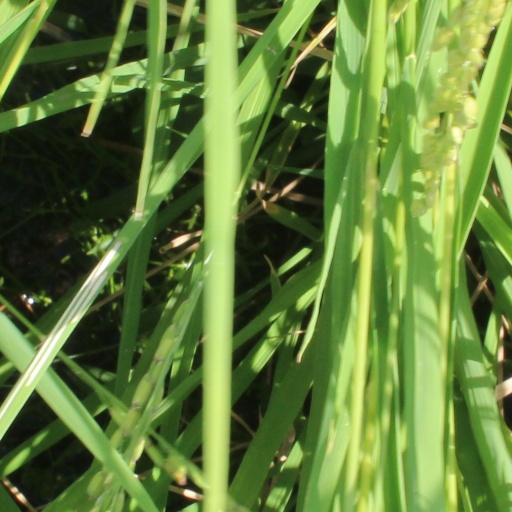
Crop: rice